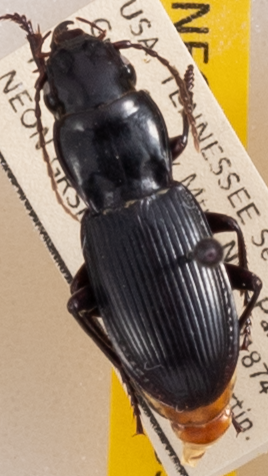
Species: Pterostichus acutipes acutipes
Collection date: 2022-06-21
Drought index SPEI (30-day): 0.168
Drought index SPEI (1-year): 0.668
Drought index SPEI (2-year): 1.13